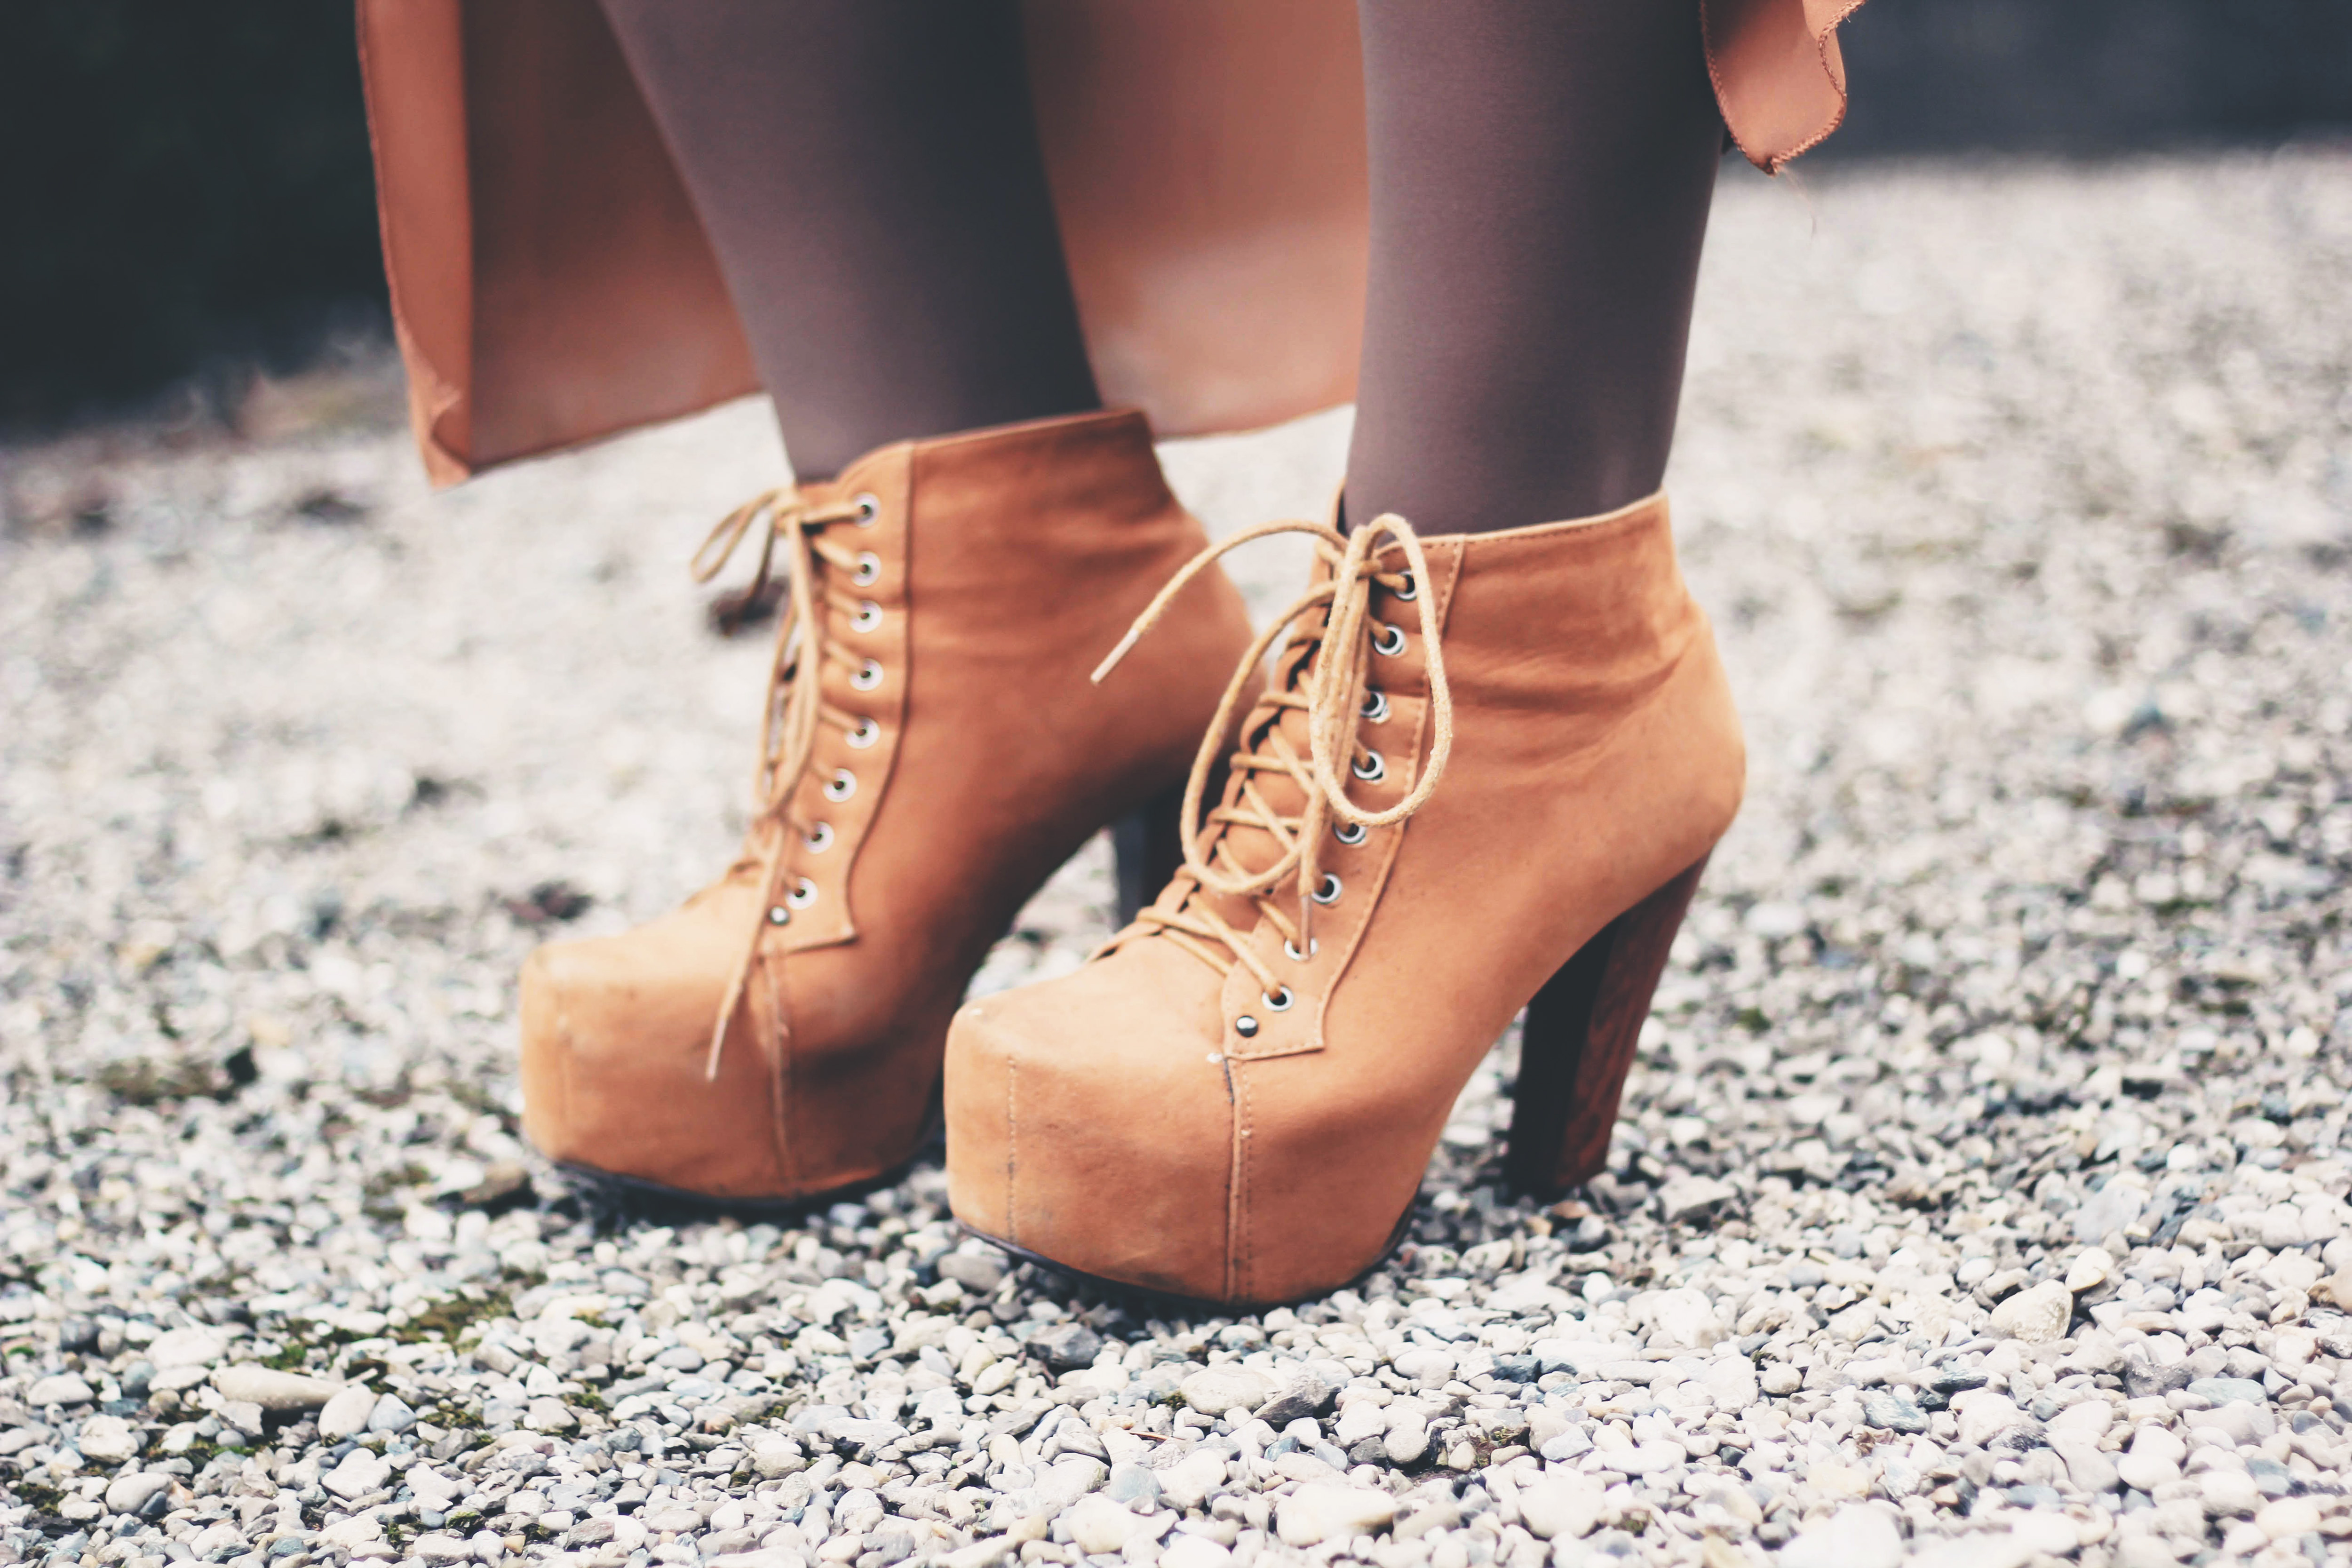
footwear, shoe, tan, brown, human leg, ankle, street fashion, leg, joint, beige, calf, high heels, close up, boot, dress, leather, fashion accessory, sandal, foot, style, Durango boot